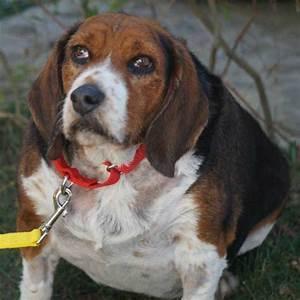
dog